Amazon rainforest

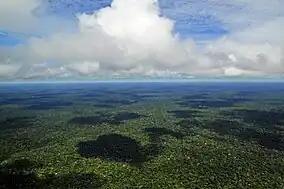
Amazon rainforest

Brazil's President, Jair Bolsonaro, has supported the relaxation of regulations placed on agricultural land. He has used his time in office to allow for more deforestation and more exploitation of the Amazon's rich natural resources. Deforestation reached a 15 year high in 2021.